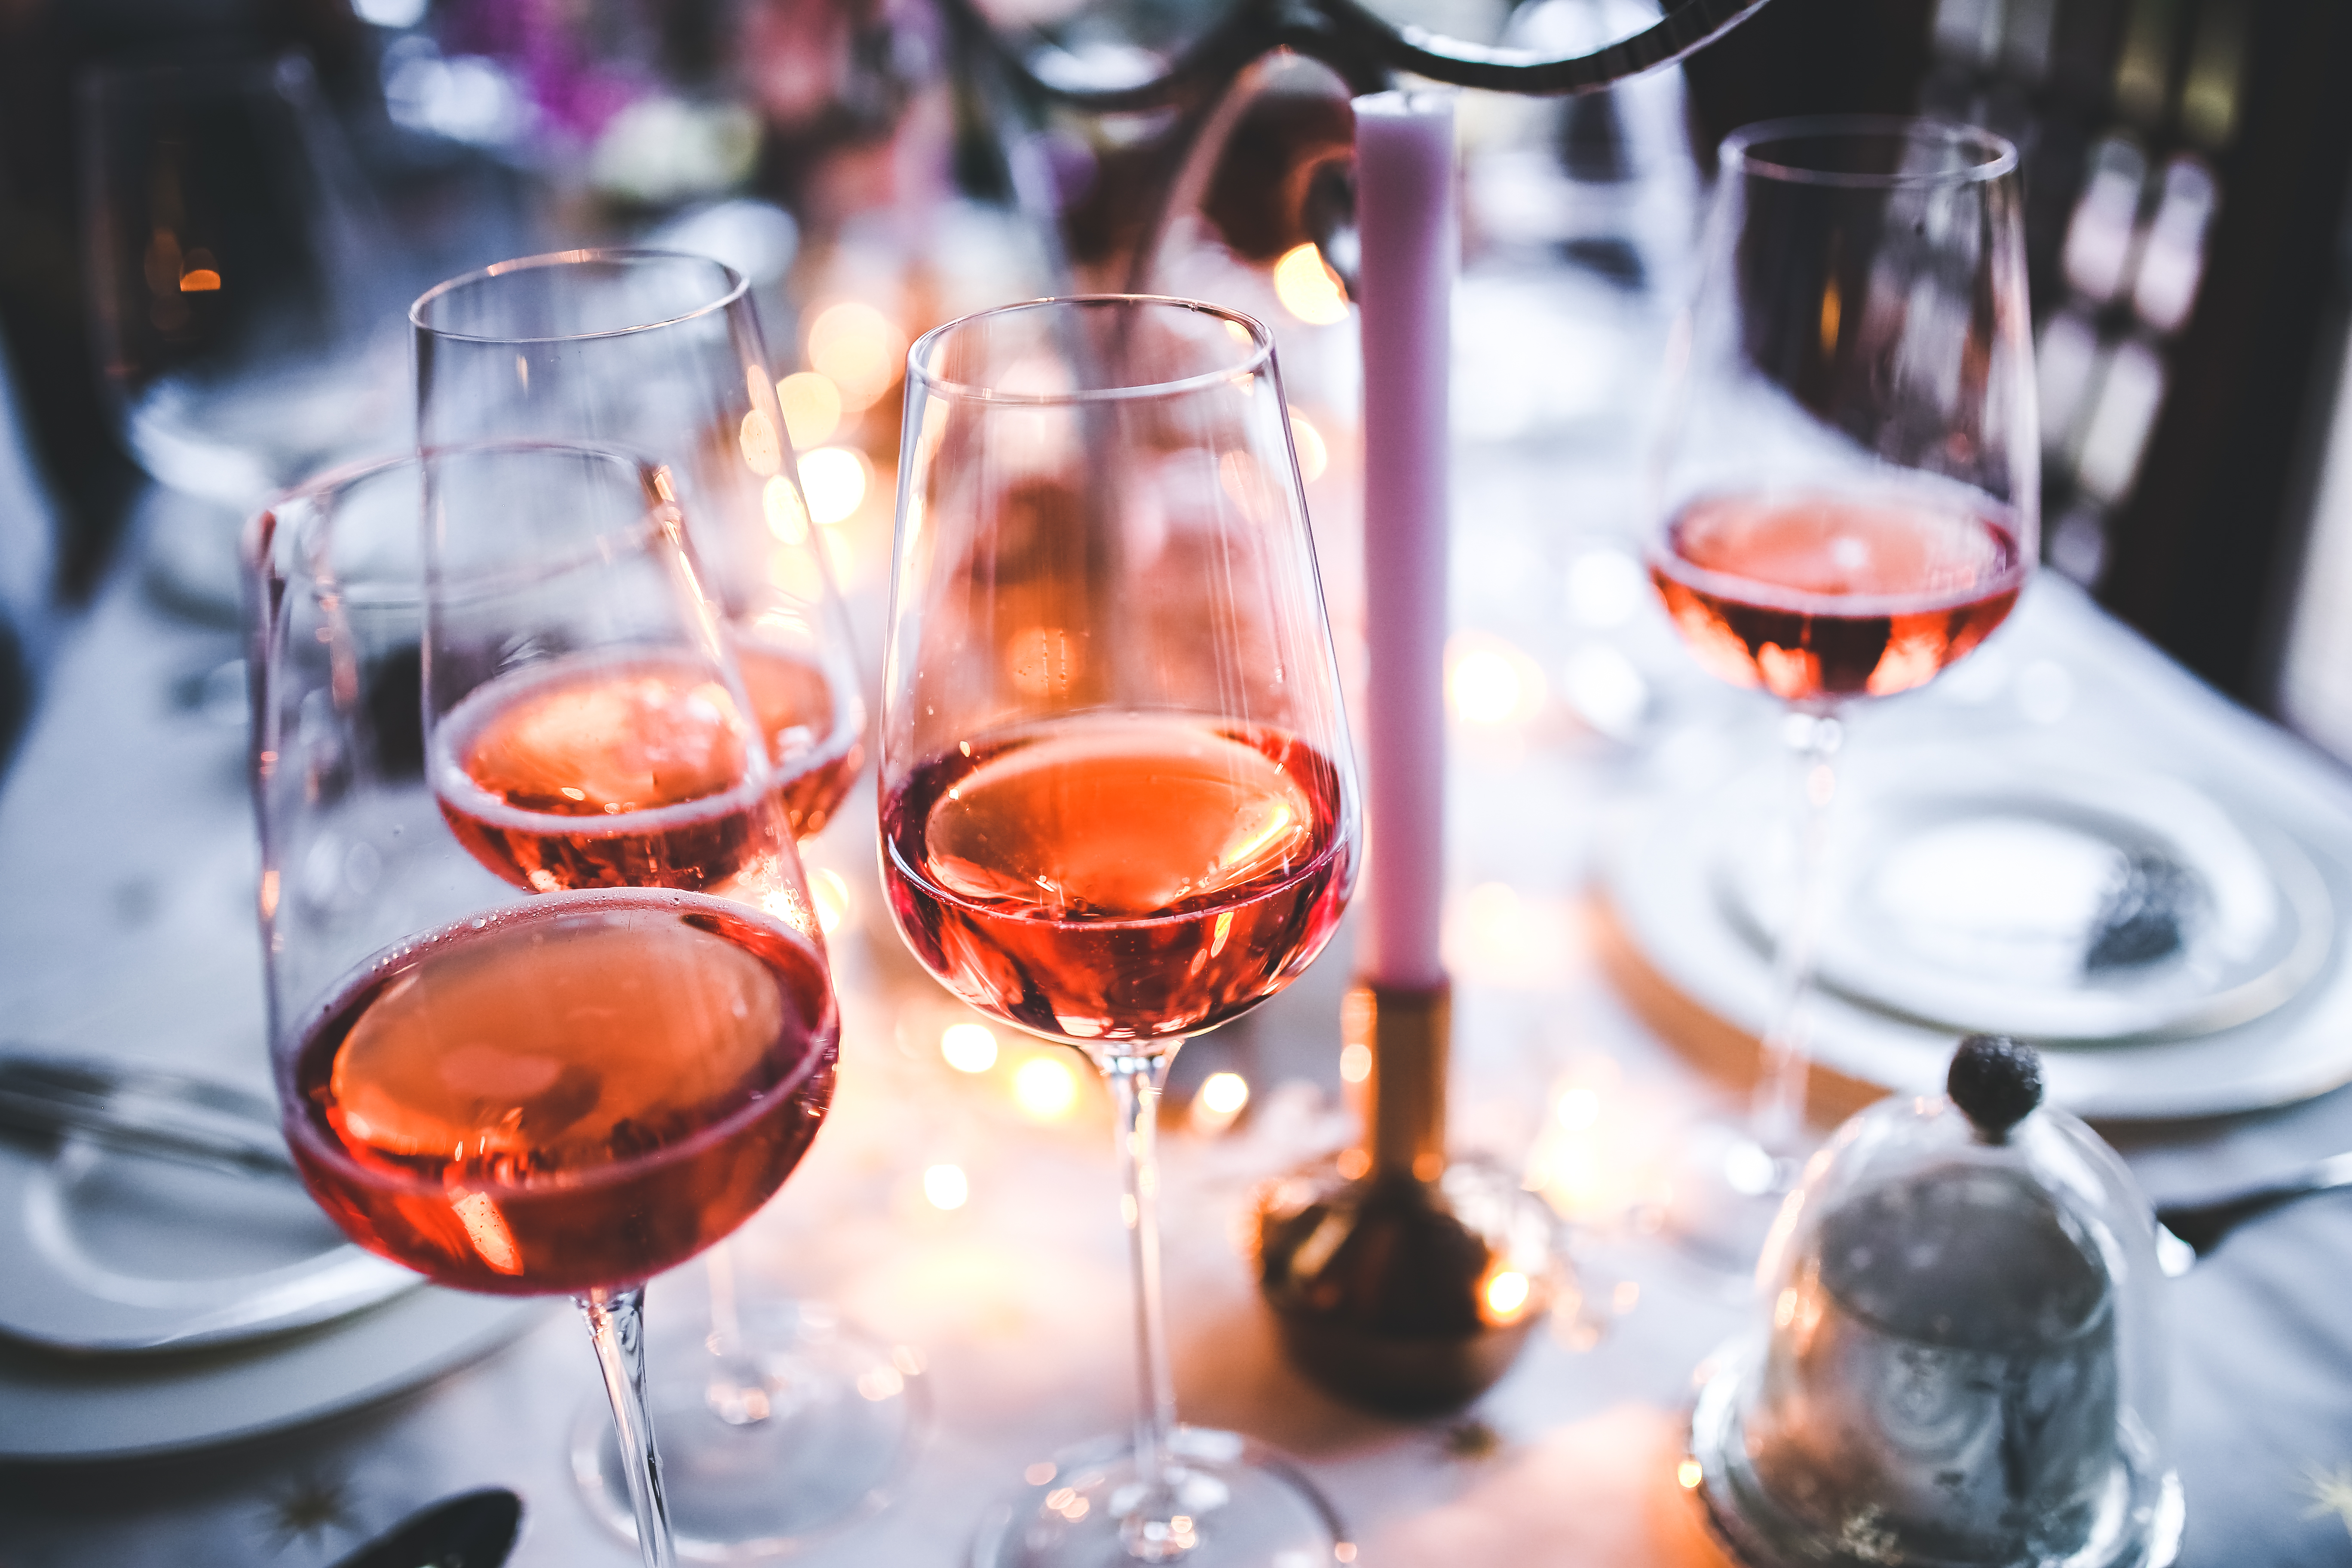
wine, glass, restaurant, evening, meal, drink, alcohol, wine glass, alcoholic, glasses, dinner, drinks, stemware, alcoholic beverage, sense, distilled beverage, rose wine